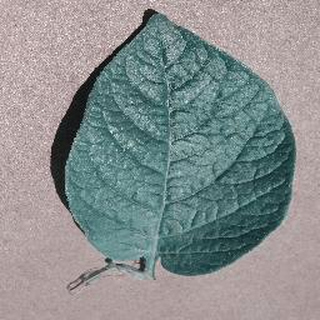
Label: healthy_potato